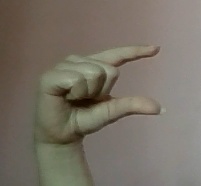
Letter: dal